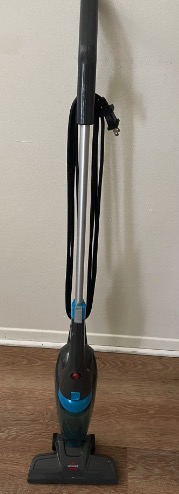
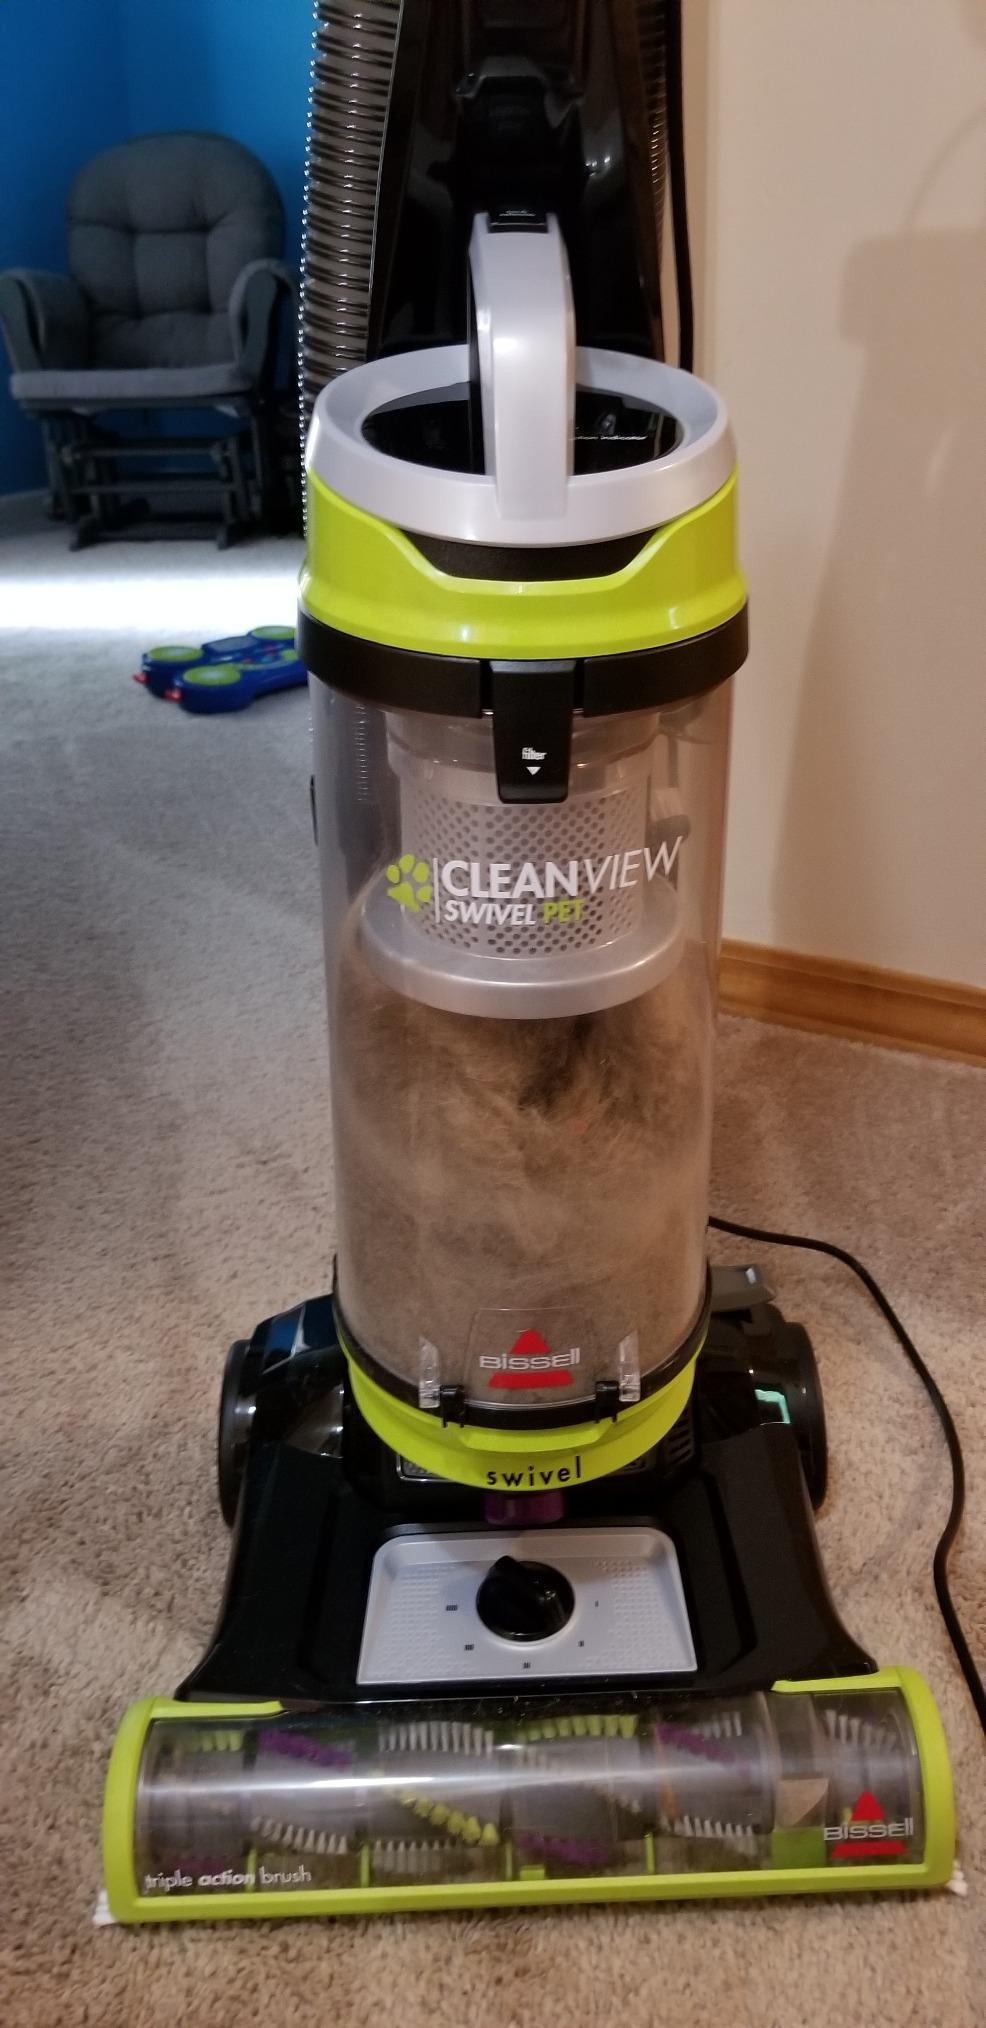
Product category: items_vacuum
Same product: no